Lockheed A-12

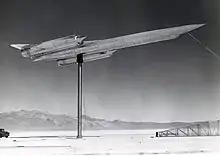
A-12 60-6925, No. 122, mounted inverted for radar testing at Area 51

Because the A-12 was well ahead of its time, many new technologies had to be invented specifically for the Oxcart project with some remaining in use to present day. One of the biggest problems engineers faced at the time was working with titanium.